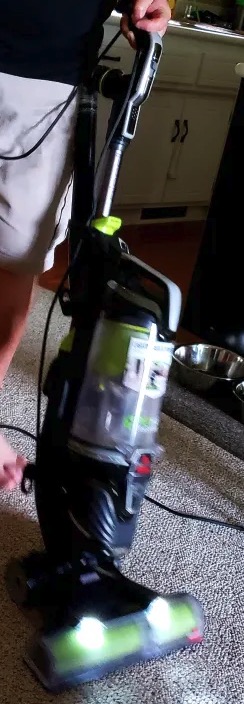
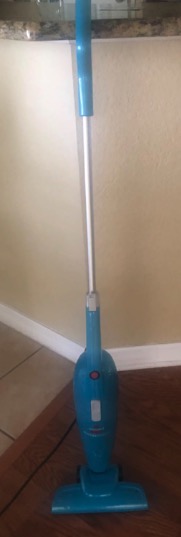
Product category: items_vacuum
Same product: no